Hinduism in Indonesia

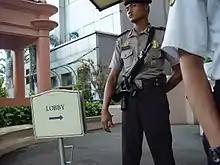

The 2018 civil registration recorded the number of Hindus at 4,646,357 with some 90% of them residing in the Hindu heartland of Bali.